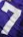
Number: 7